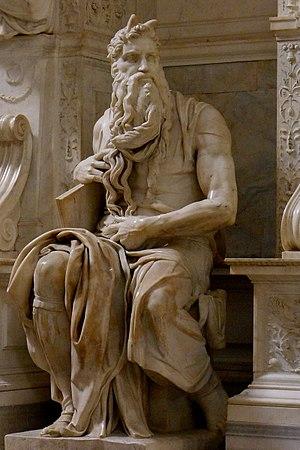
Le Tombeau de Jules II est un projet inabouti du sculpteur et peintre italien Michel-Ange destiné à la basilique Saint-Pierre de Rome et qui finira comme cénotaphe, incomplet, à la basilique Saint-Pierre-aux-Liens. Il y travailla épisodiquement pendant quarante années.
La statue de Moïse ou Mosè en italien est une sculpture de Michel-Ange, exécutée vers 1513–1515, intégrée dans le Tombeau de Jules II dans la basilique Saint-Pierre-aux-Liens à Rome.
Terribilità est un terme italien utilisé au XVIᵉ siècle par les contemporains de Michel-Ange pour définir le style grandiose et la force puissante qui se manifestent dans les œuvres de l'artiste, en particulier dans ses sculptures, avec une vigueur et un regard terrible rempli de colère, comme dans les statues de David ou de Moïse.
Michel-Ange [mikɛlɑ̃ʒ], de son vrai nom Michelangelo di Lodovico Buonarroti Simoni [mikeˈland͡ʒelo di lodoˈviːko ˌbwɔnarˈrɔːti siˈmoːni], est un sculpteur, peintre, architecte, poète et urbaniste florentin de la Haute Renaissance.